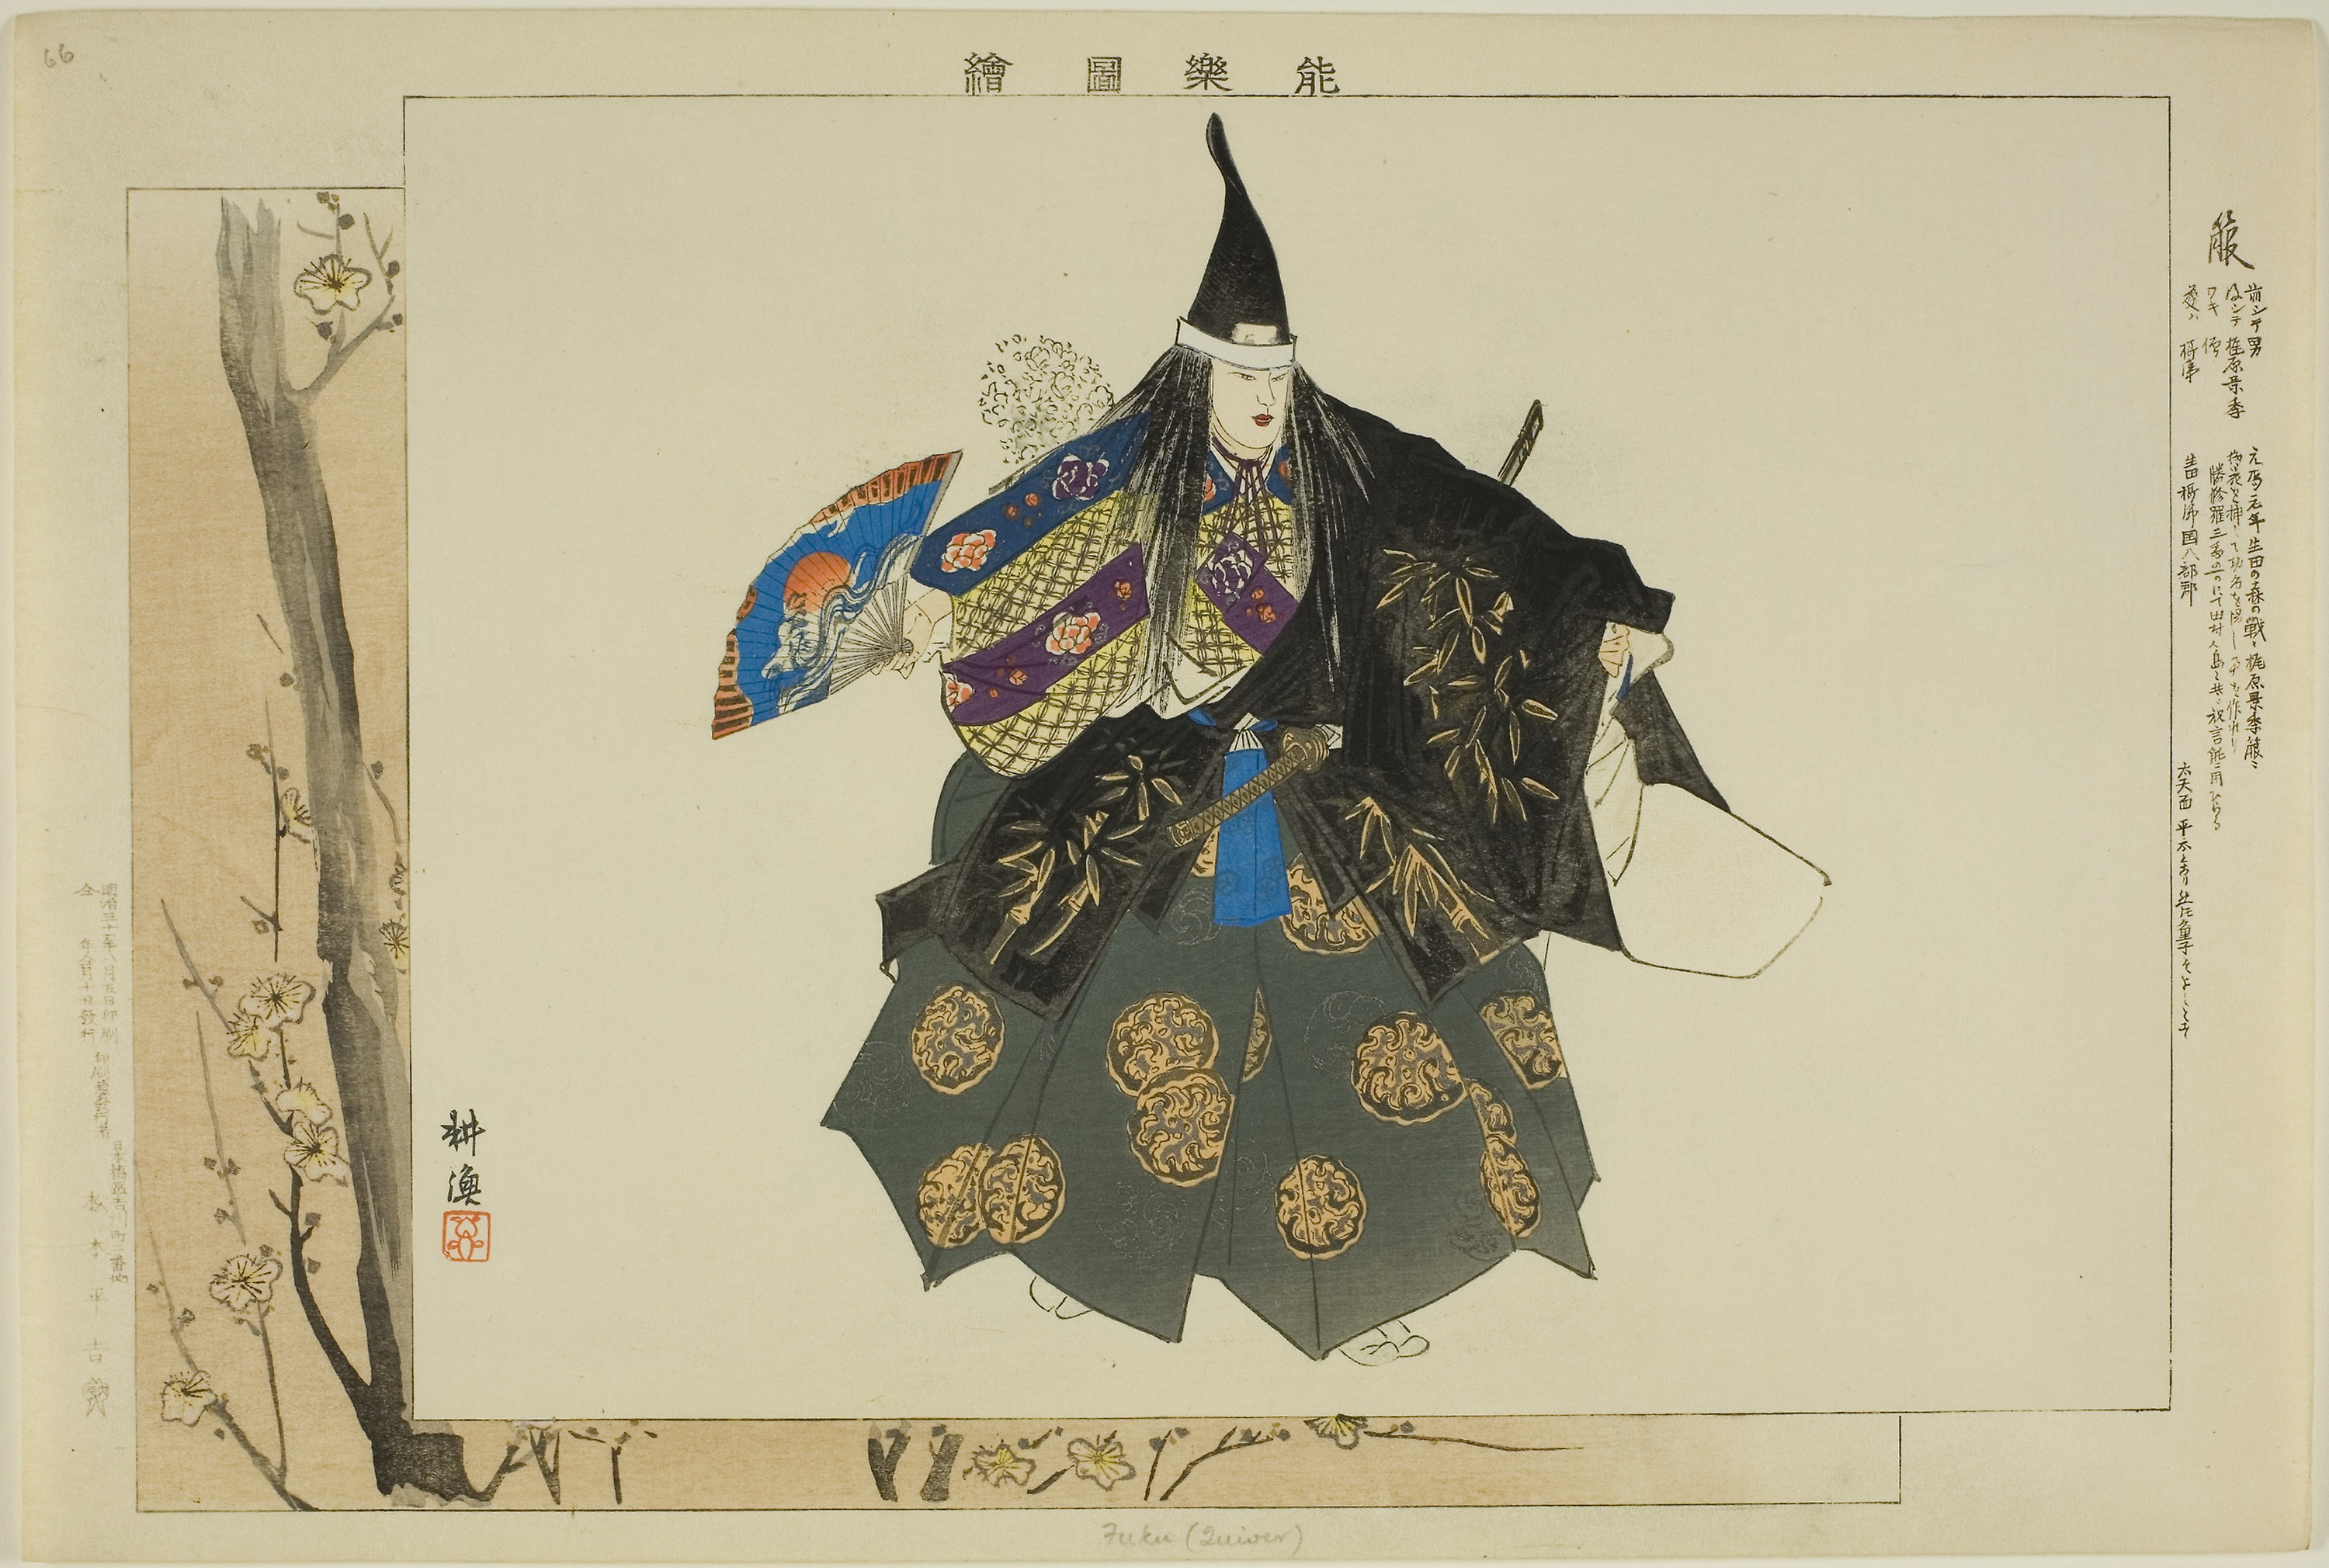
illustration, costume design, art, paper, fashion illustration